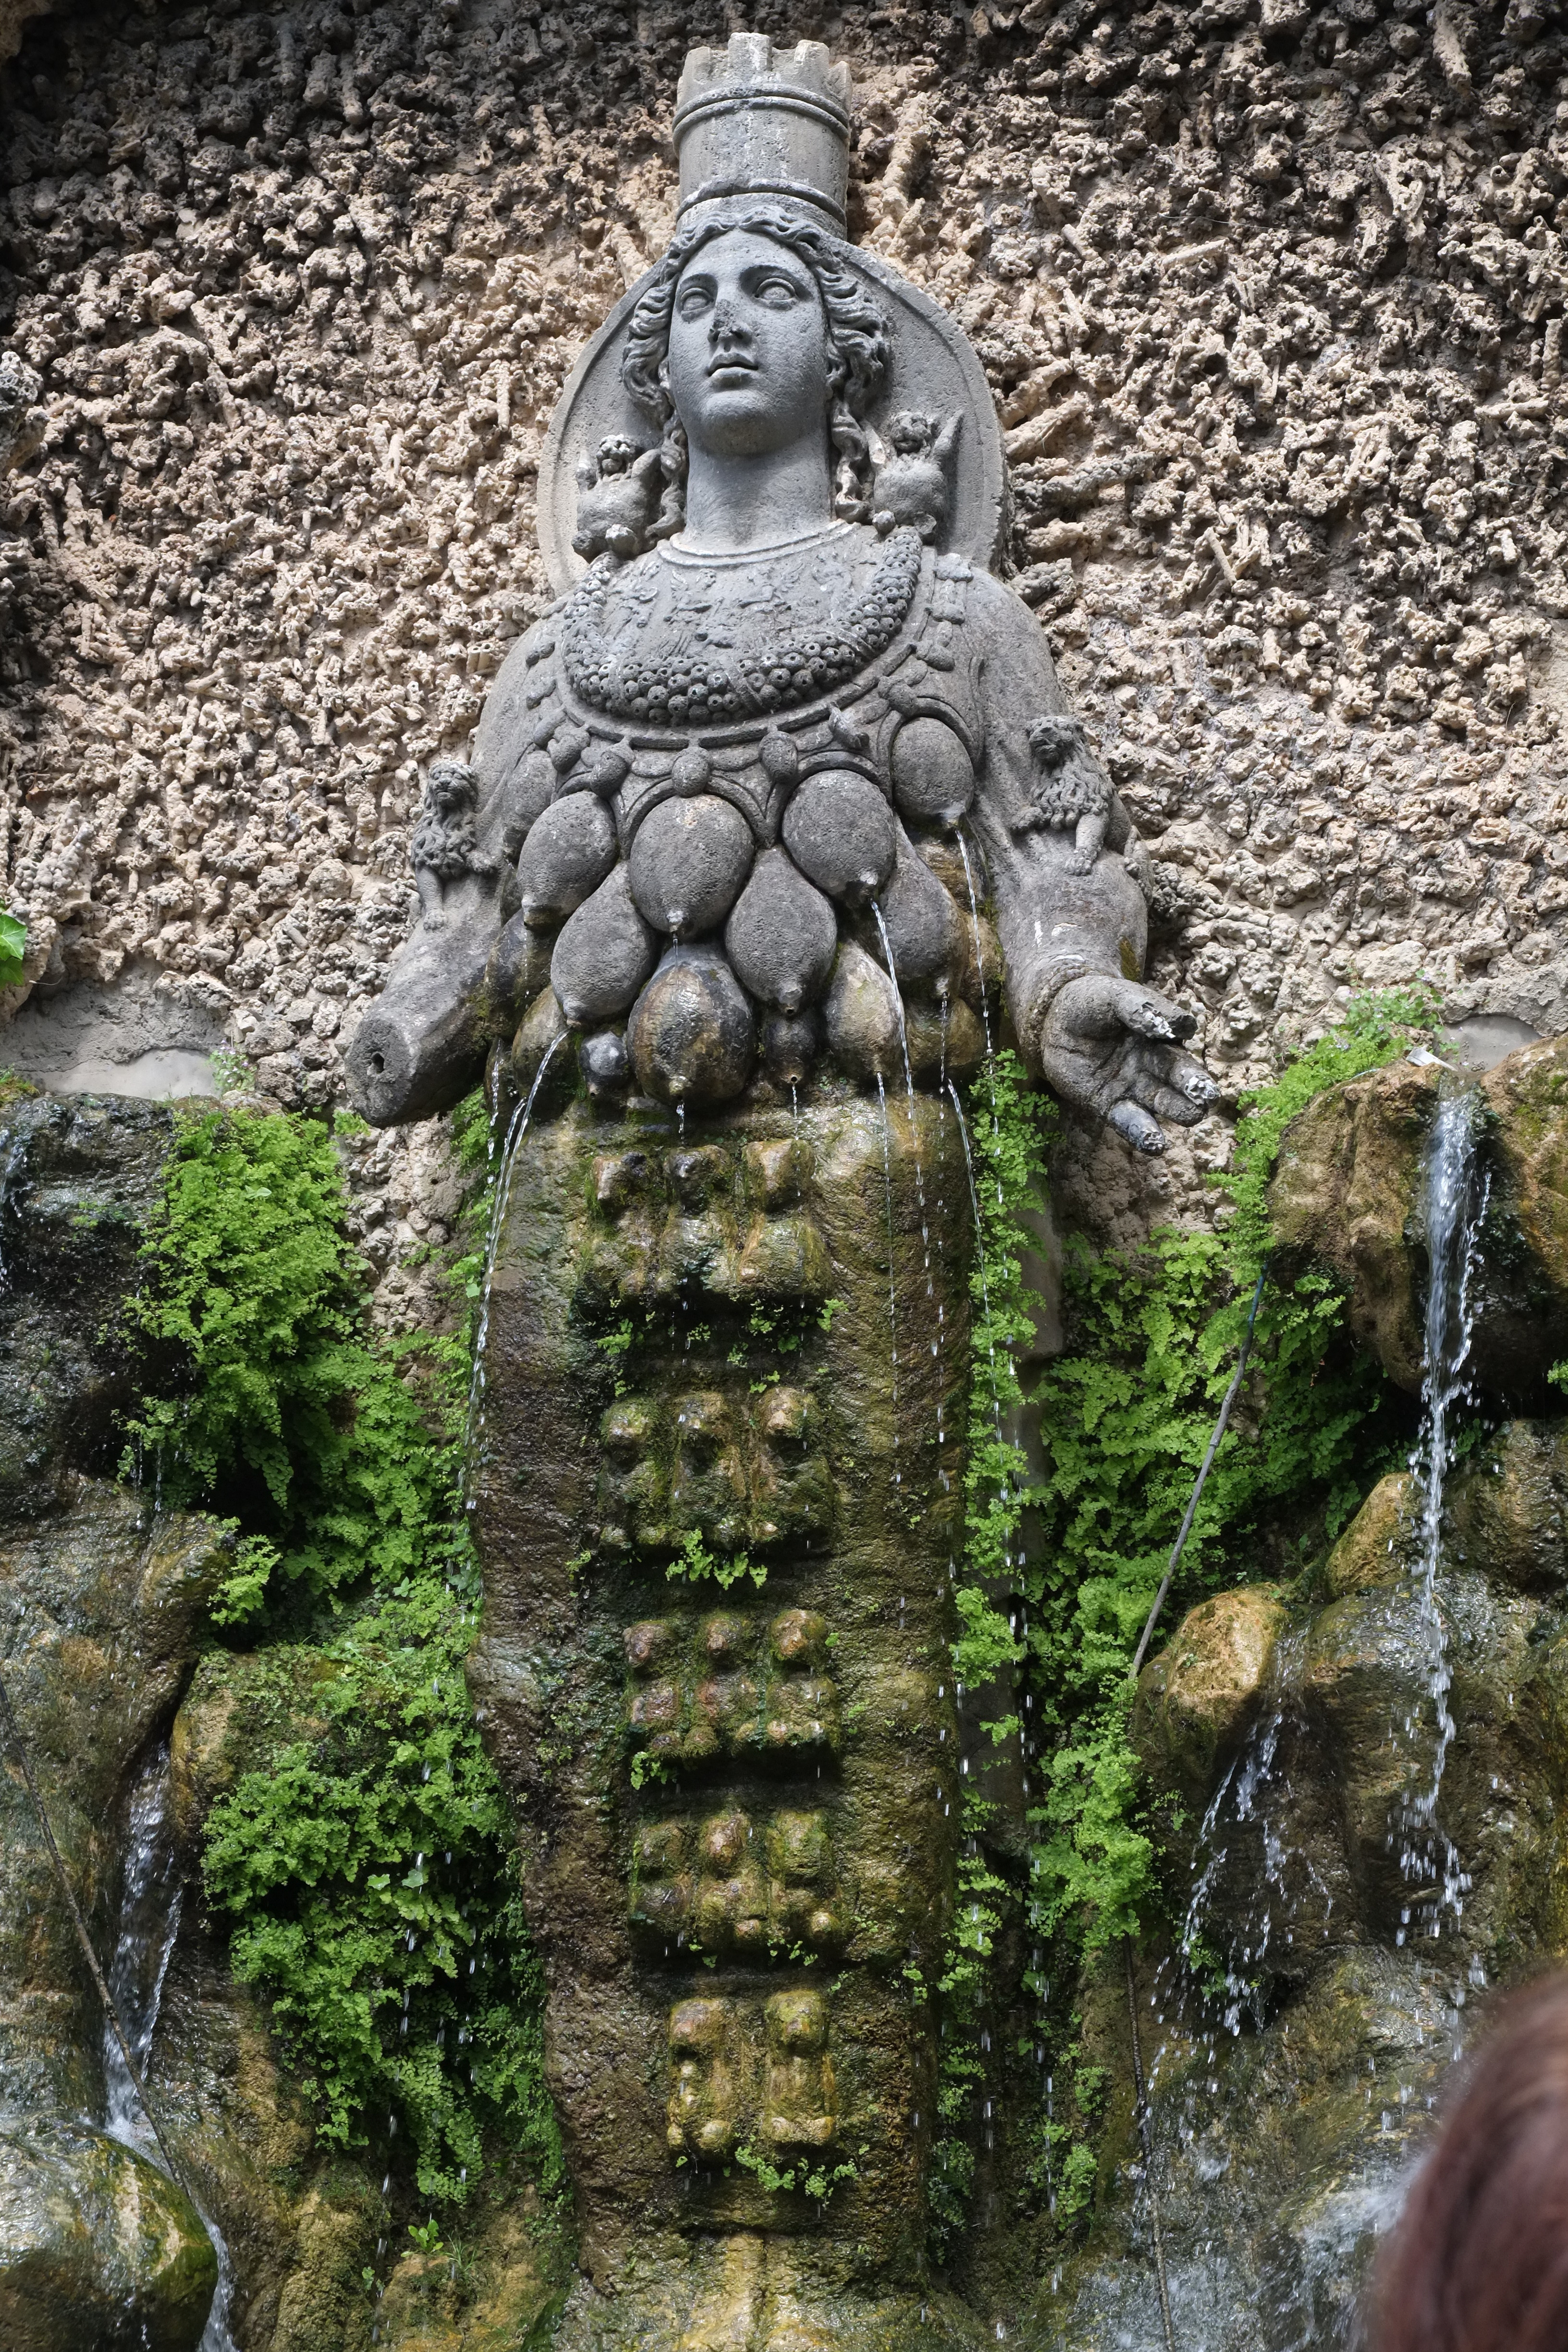
rock, monument, statue, italy, garden, sculpture, art, temple, carving, fuji, water feature, fujix, fujixe1, e1, tivoli, mythology, gautama buddha, ancient history